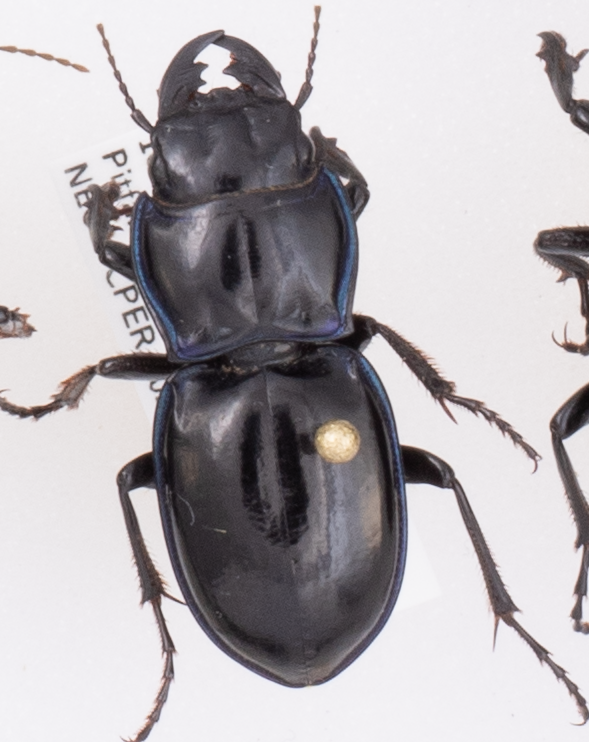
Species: Pasimachus elongatus
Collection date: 2018-09-13
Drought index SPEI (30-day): -1.226
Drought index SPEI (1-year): -0.77
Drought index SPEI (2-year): -0.8